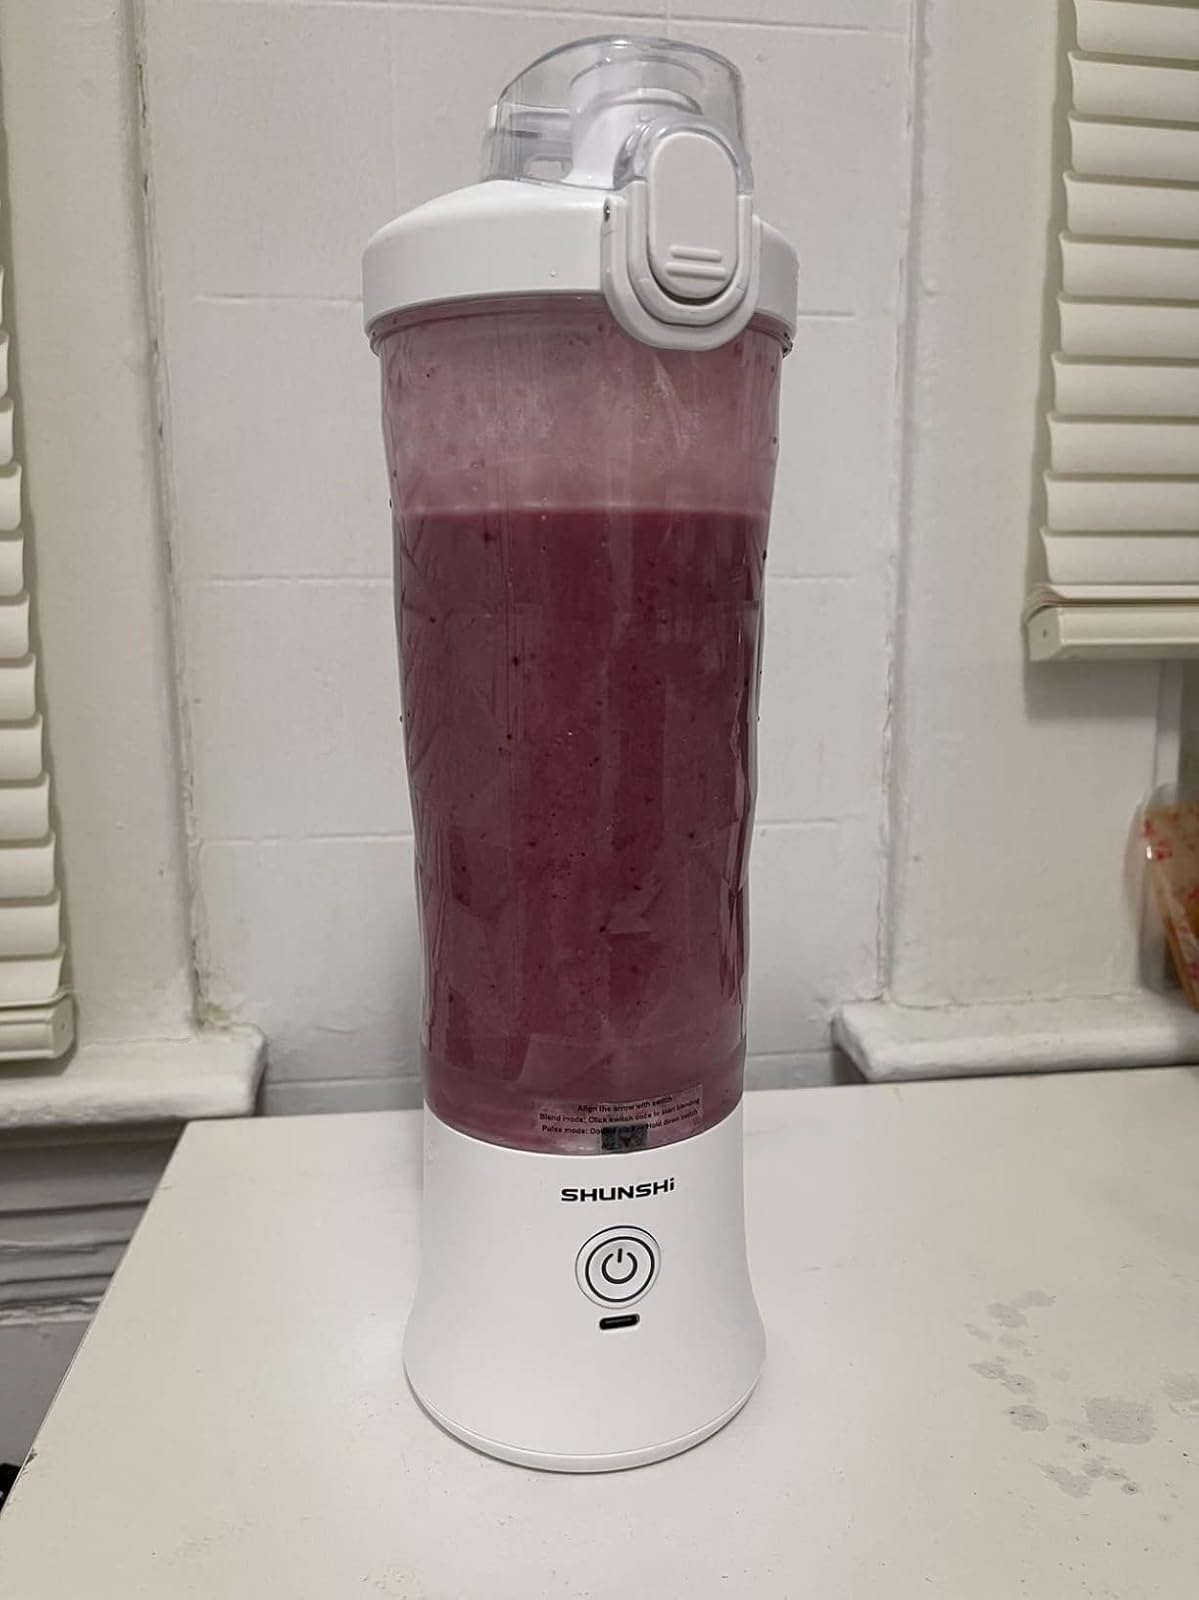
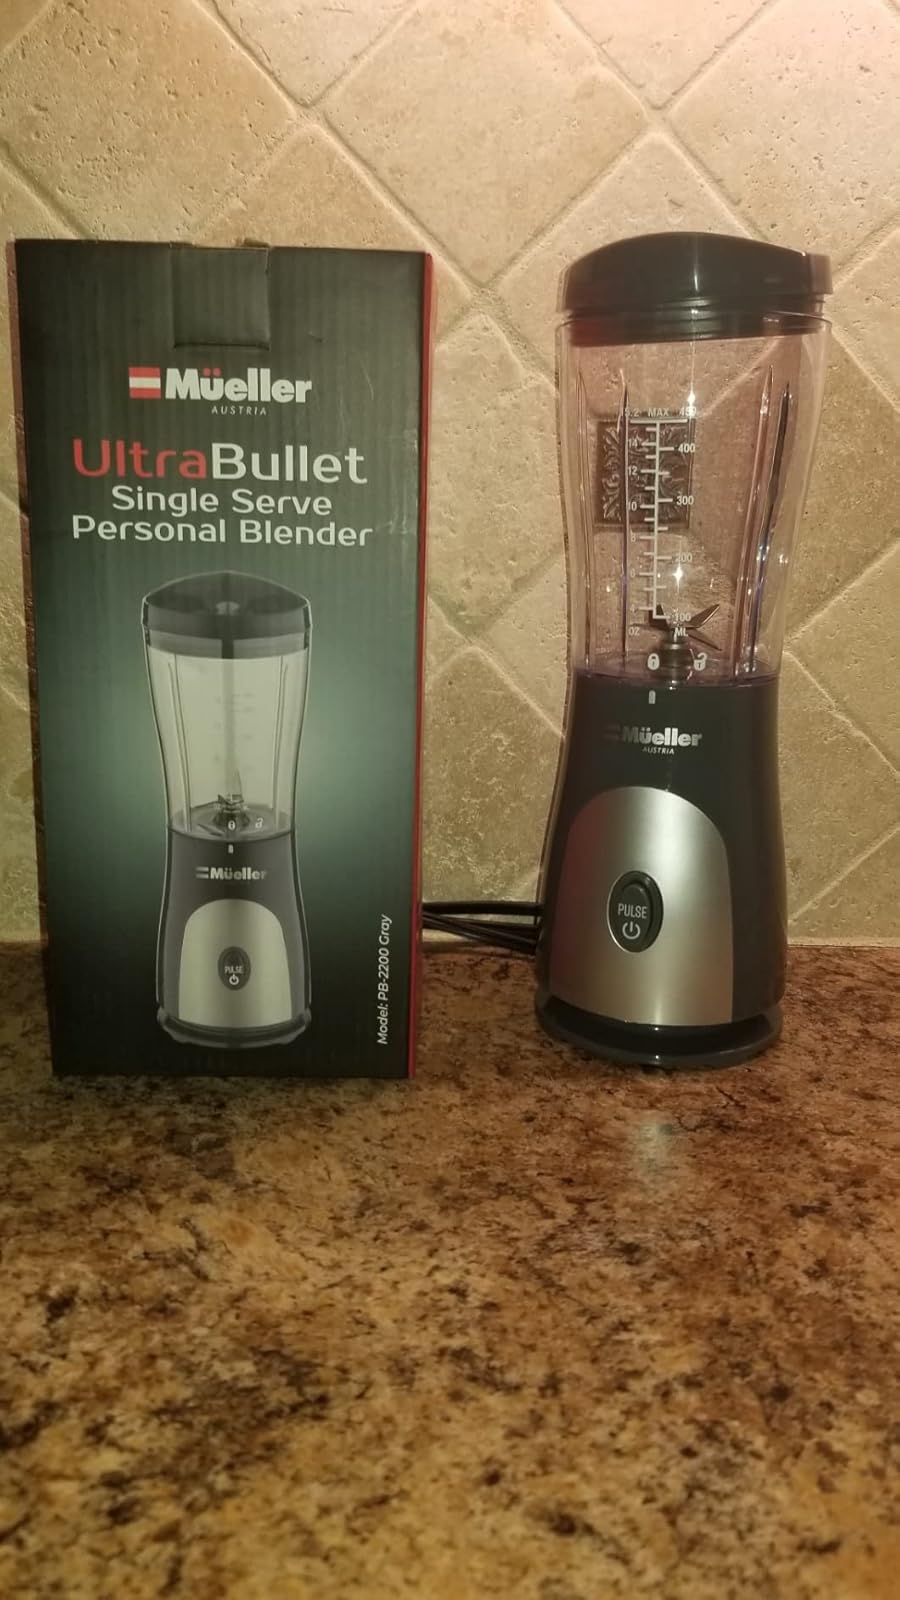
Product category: items_blender
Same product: no